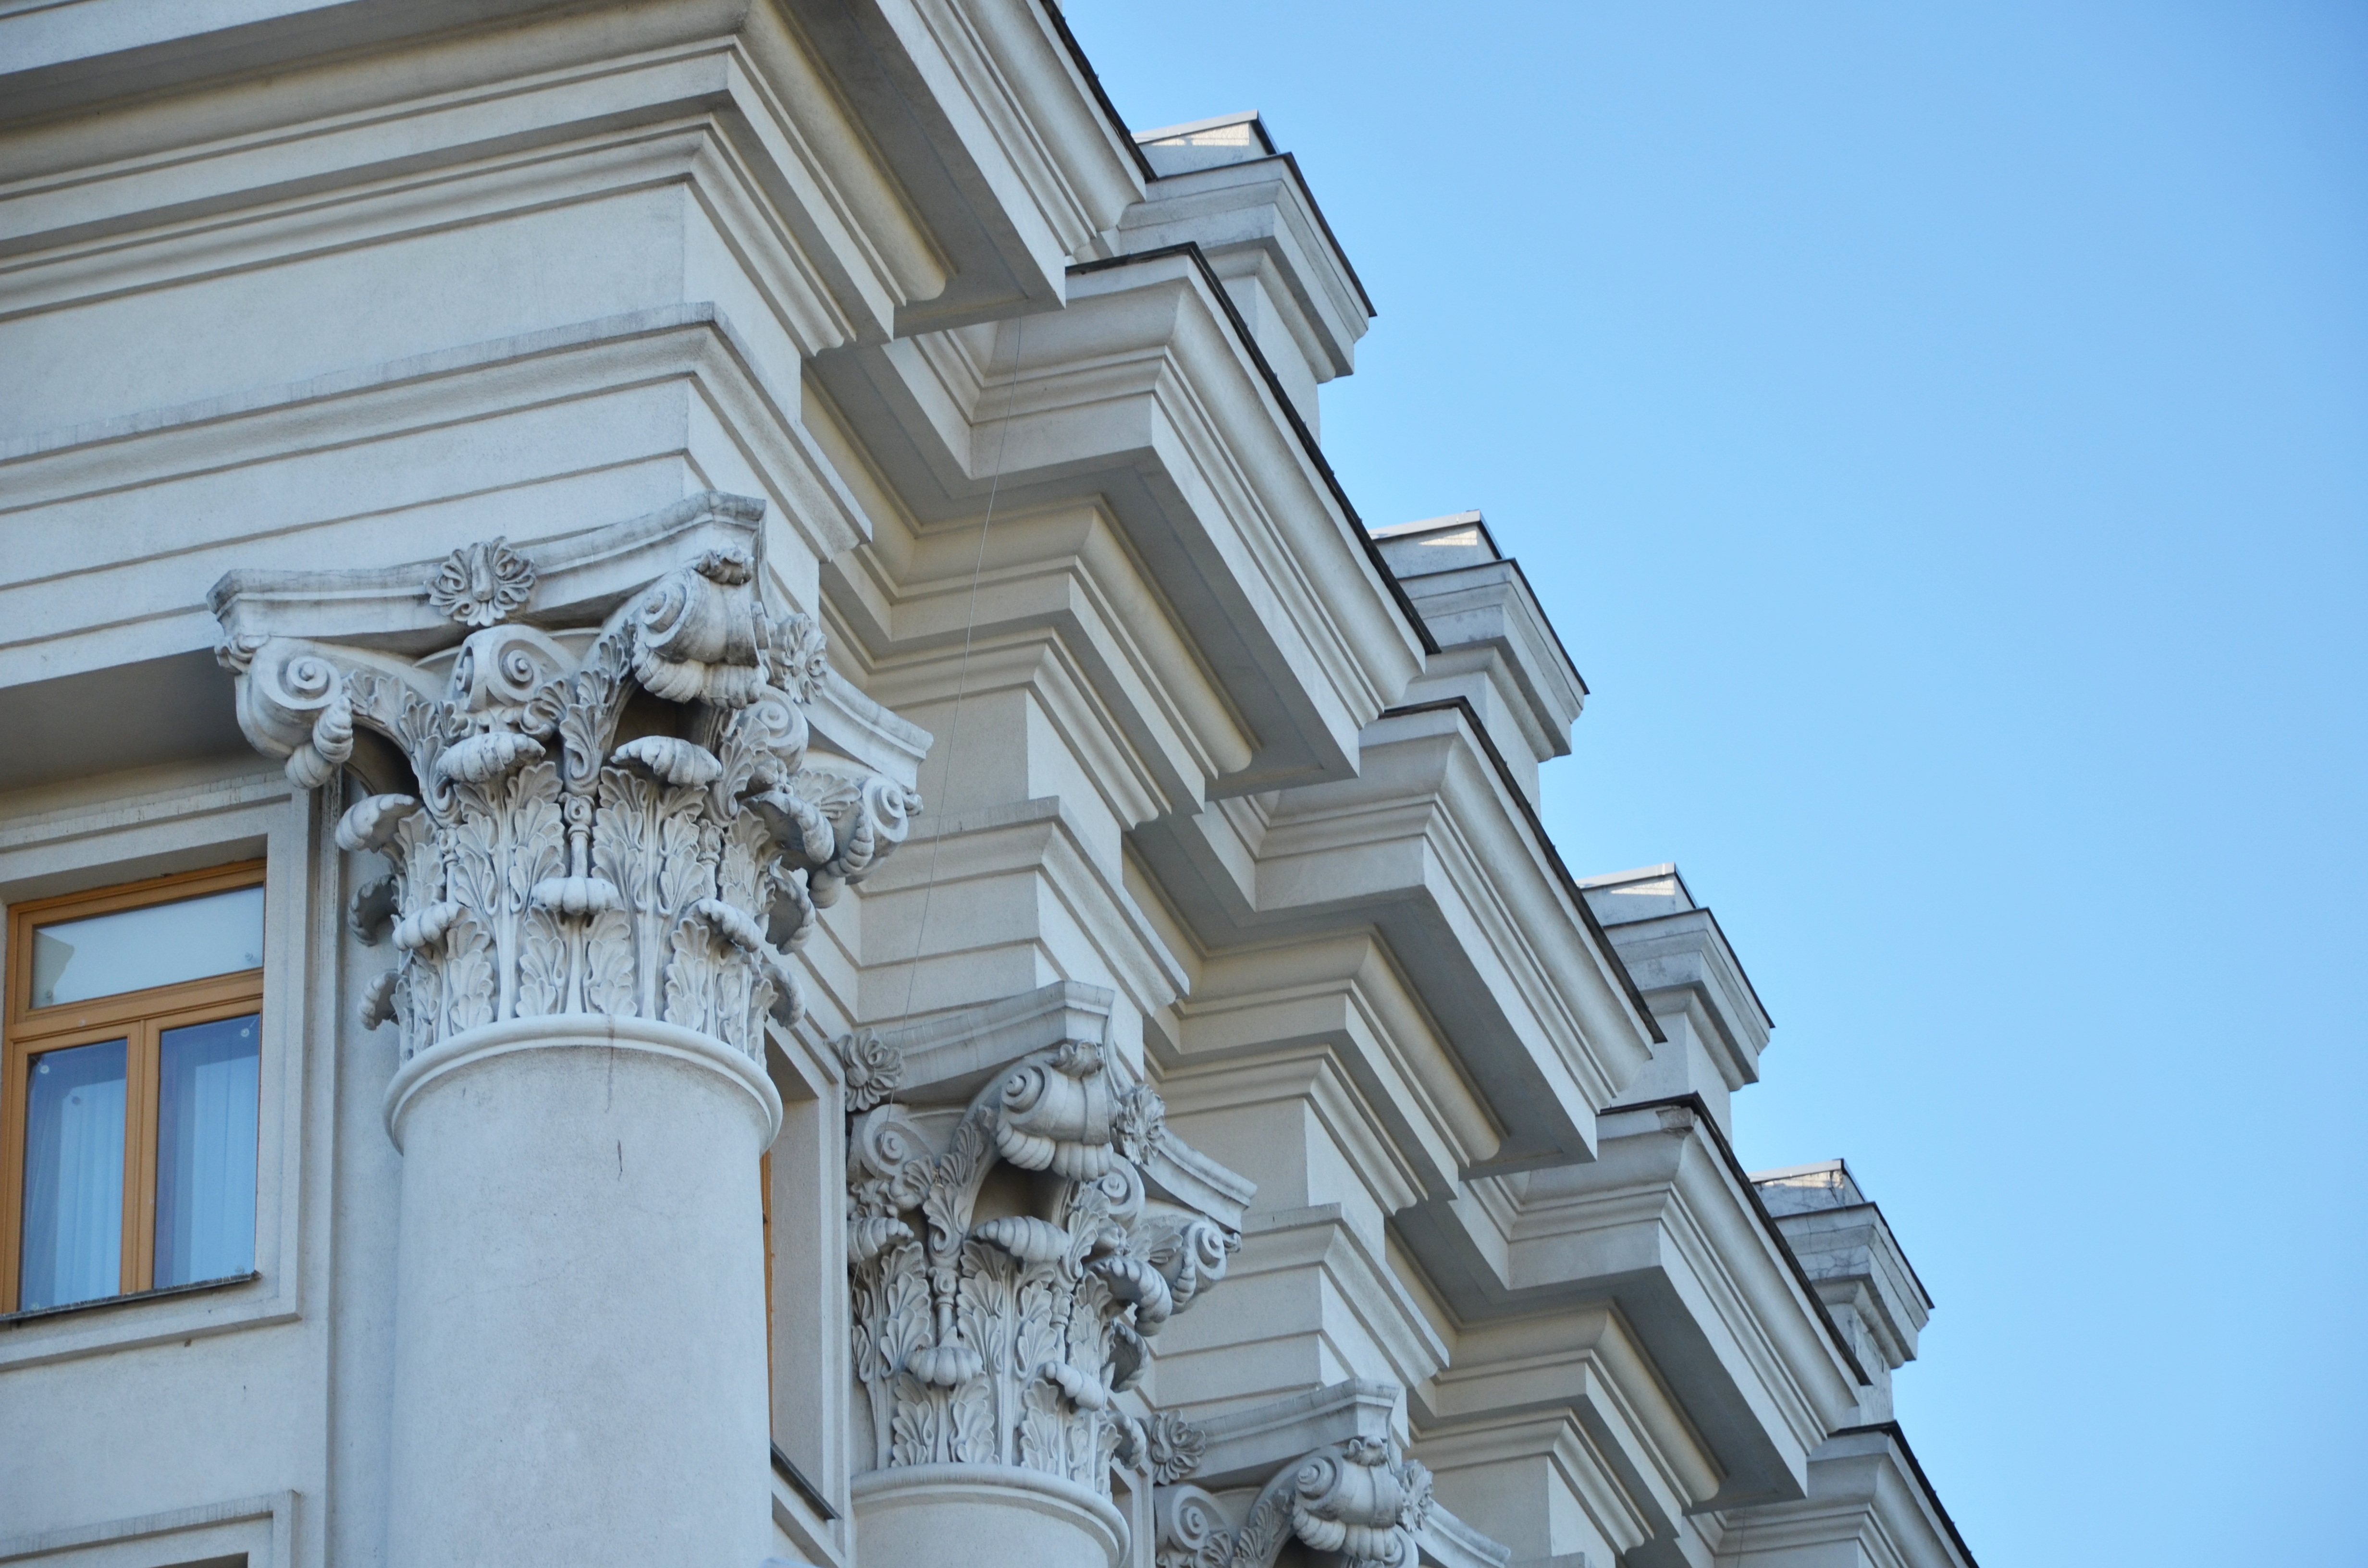
architecture, structure, house, building, skyscraper, monument, statue, column, landmark, facade, kiev, neighbourhood, the fa ade of the, mfa of ukraine